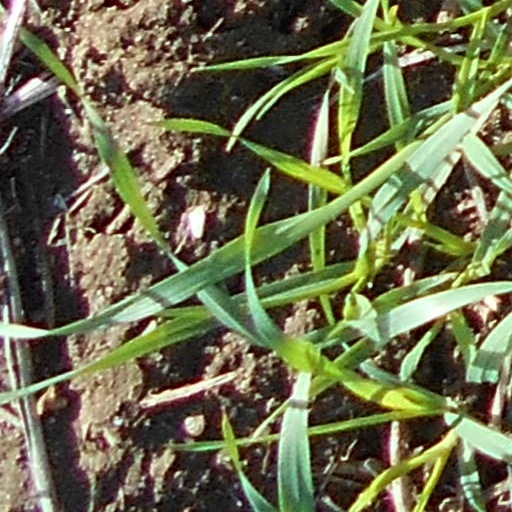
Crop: wheat